Henri Breuil

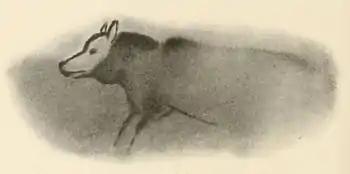
Polychrome cave painting of a wolf, Font-de-Gaume

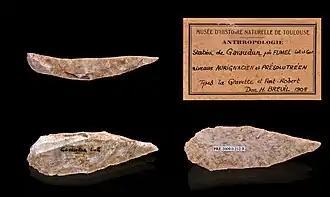
Scraper – Aurignacian

Breuil was a competent draughtsman, reproducing faithfully the cave paintings he encountered, although certain modern scholars have questioned the validity of Breuil's sketch known as "The Sorcerer" and his interpretation of it. In 1924 he was awarded the Daniel Giraud Elliot Medal from the National Academy of Sciences. He published many books and monographs, introducing the caves of Lascaux and Altamira to the general public and becoming a member of the Institut de France in 1938.